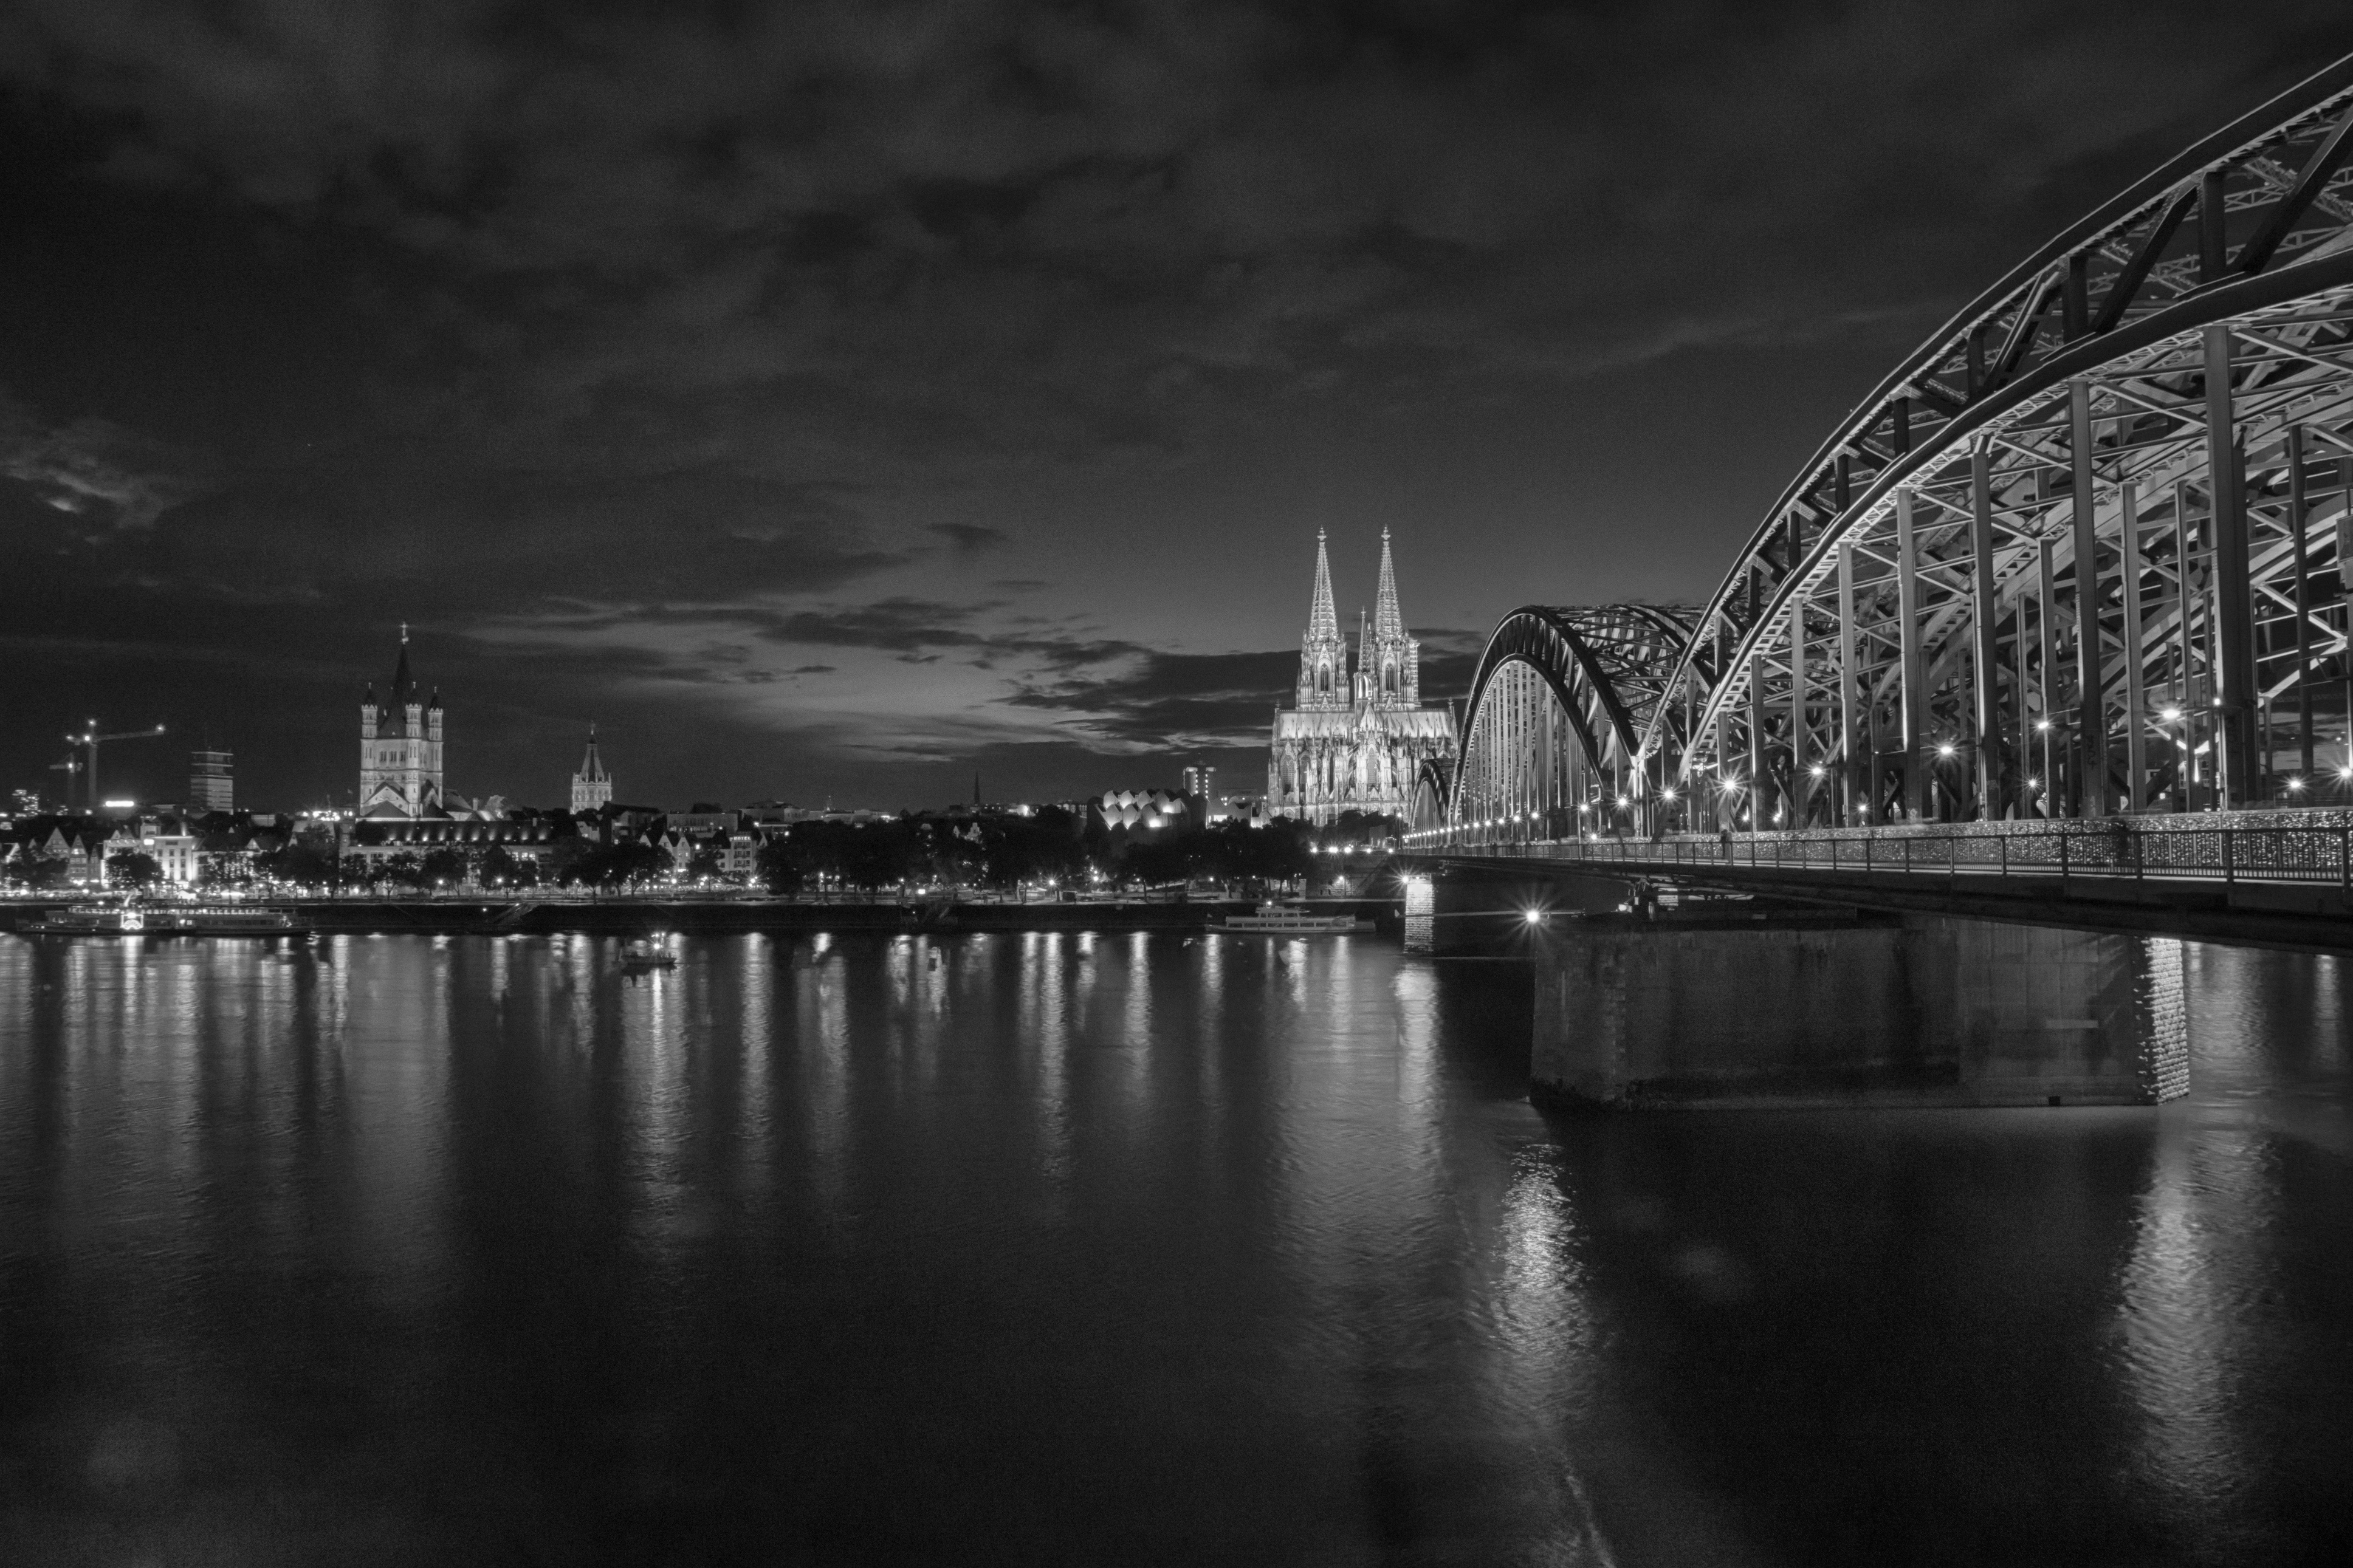
horizon, light, black and white, bridge, skyline, night, photography, city, skyscraper, cityscape, dusk, evening, reflection, landmark, darkness, monochrome, metropolis, urban area, monochrome photography, atmospheric phenomenon, human settlement